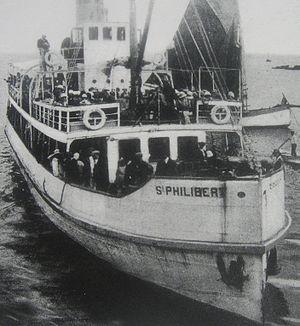
Saint-Philibert était bateau qui naviguait dans l’embouchure de la Loire